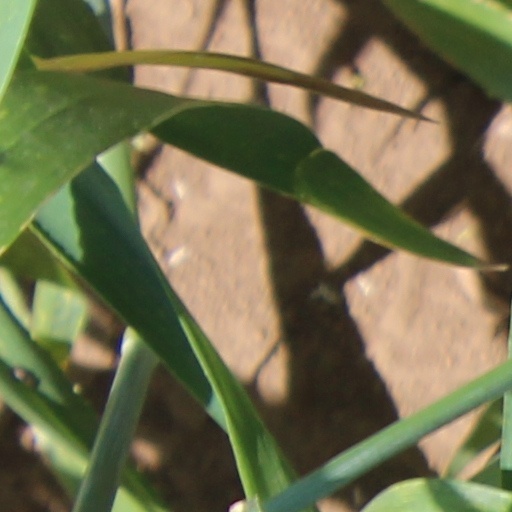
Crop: wheat